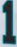
Number: 1